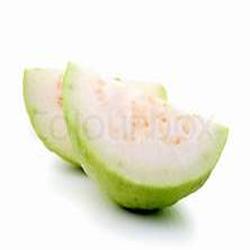
Label: Guava